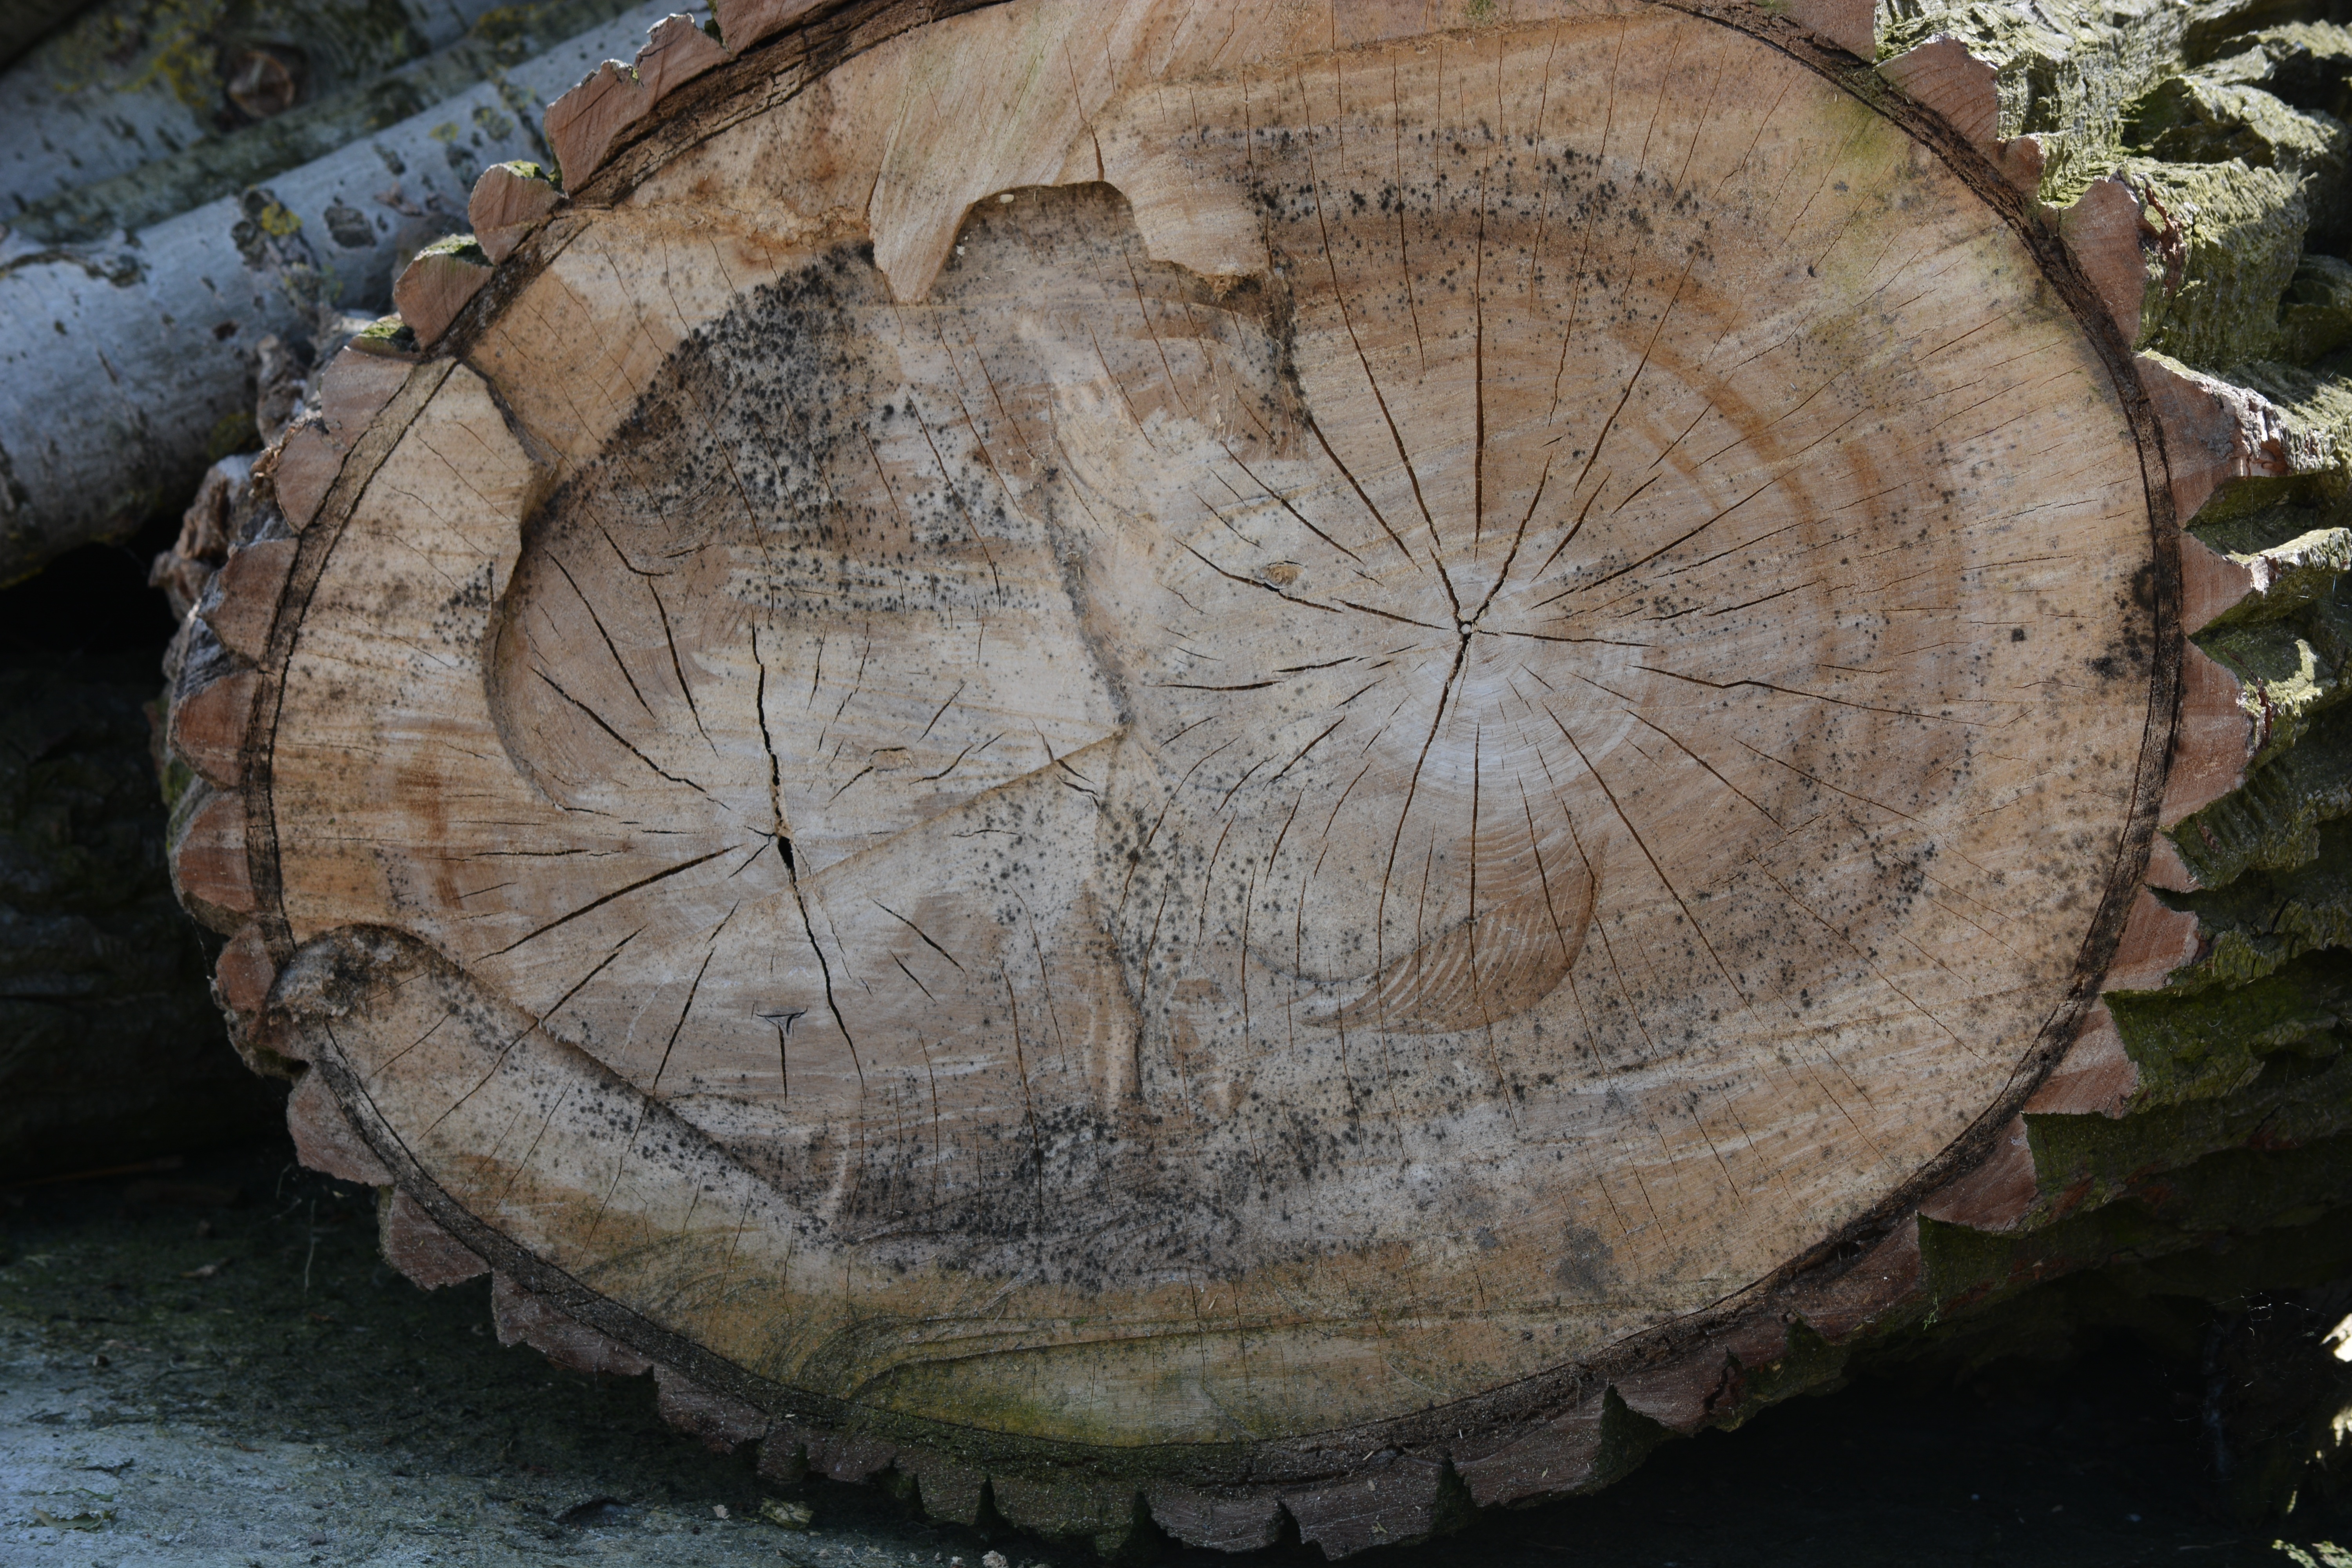
tree, nature, structure, wood, trunk, tribe, carving, tree stump, chestnut, man made object, ancient history, woody plant